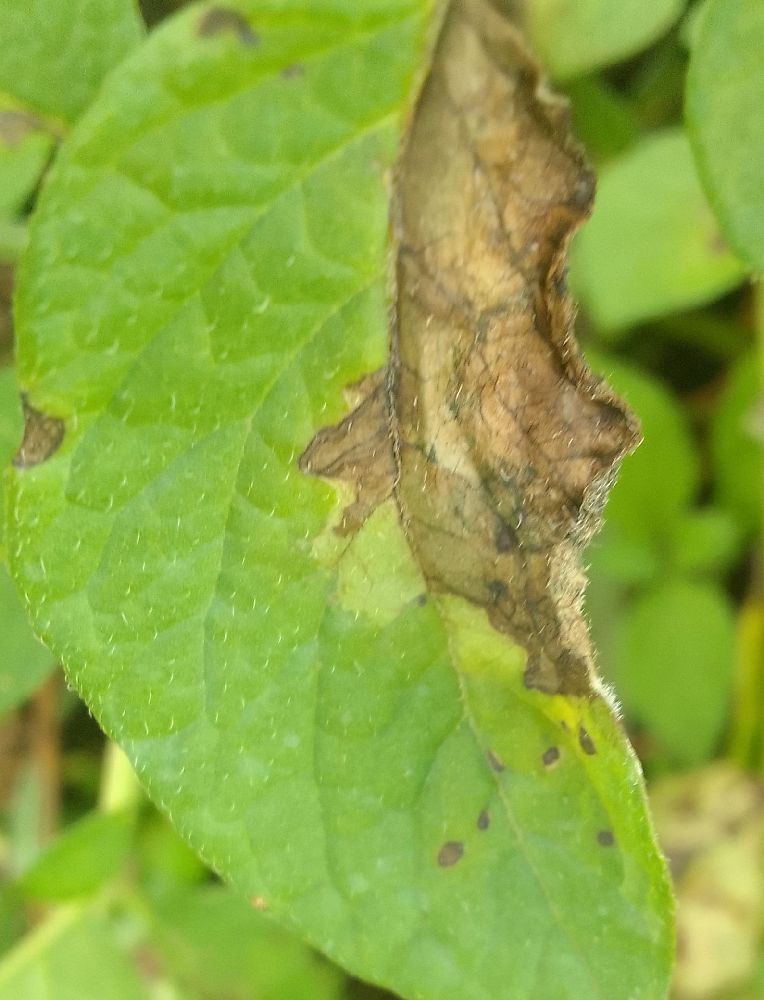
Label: Late blight